Taming (shield)

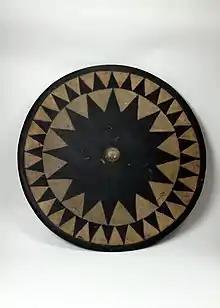
A wooden Moro taming in the Metropolitan Museum of Art, c. 18th-19th century

A taming (pronounced: ) is a round shield made of wood or tightly-woven rattan traditionally used by the Moro, Lumad, and Visayan people of the Philippines.